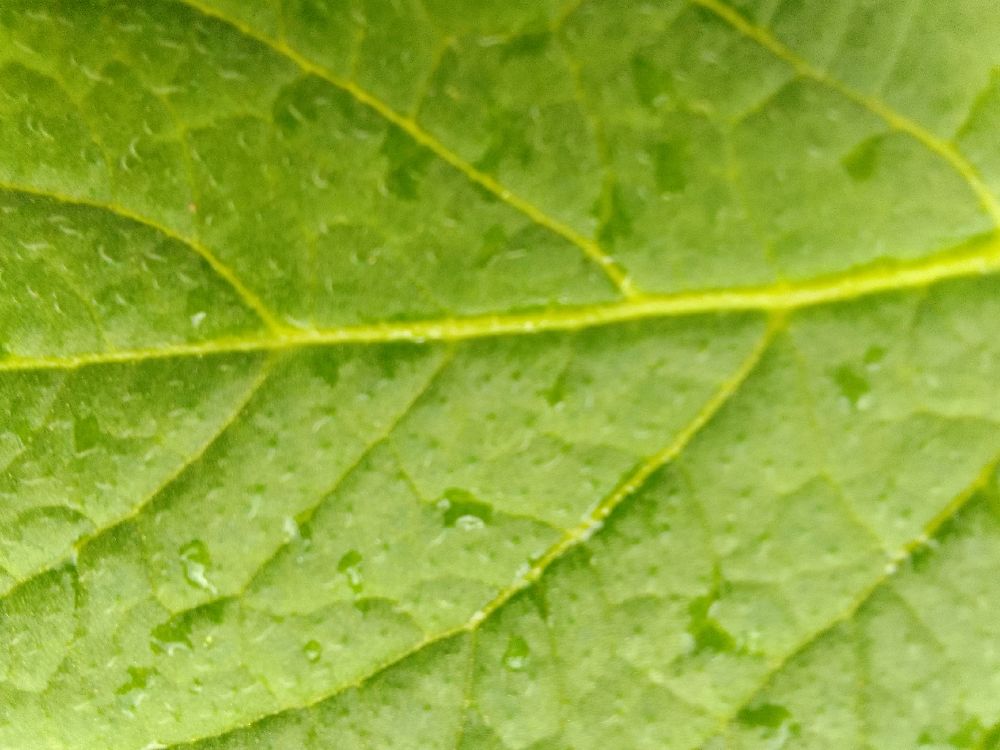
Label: Healthy